Windows 10

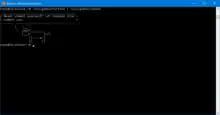
Bash for Ubuntu, running on Windows 10

Windows 10 incorporates multi-factor authentication technology based upon standards developed by the FIDO Alliance. The operating system includes improved support for biometric authentication through the Windows Hello platform. Devices with supported cameras (requiring infrared illumination, such as Intel RealSense) allow users to log in with iris or face recognition, similarly to Kinect. Devices with supported readers allow users to log in through fingerprint recognition. Support was also added for palm-vein scanning through a partnership with Fujitsu in February 2018. Credentials are stored locally and protected using asymmetric encryption.